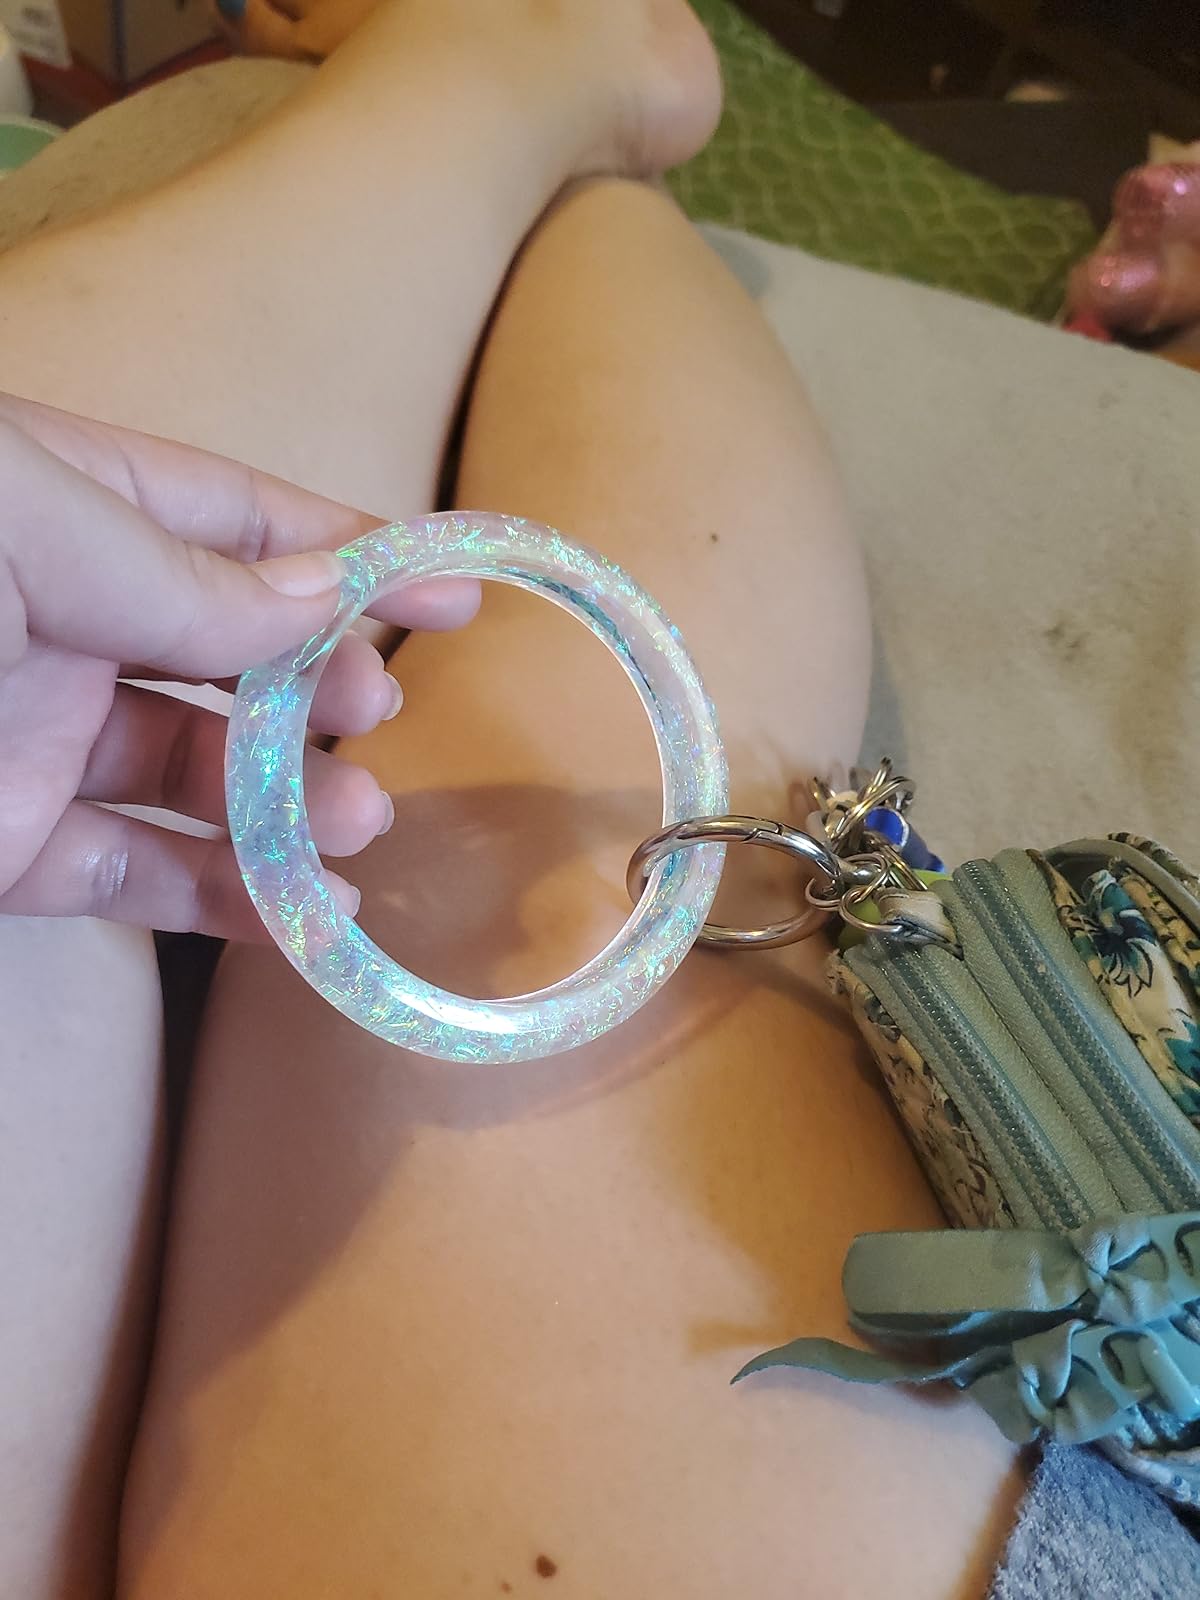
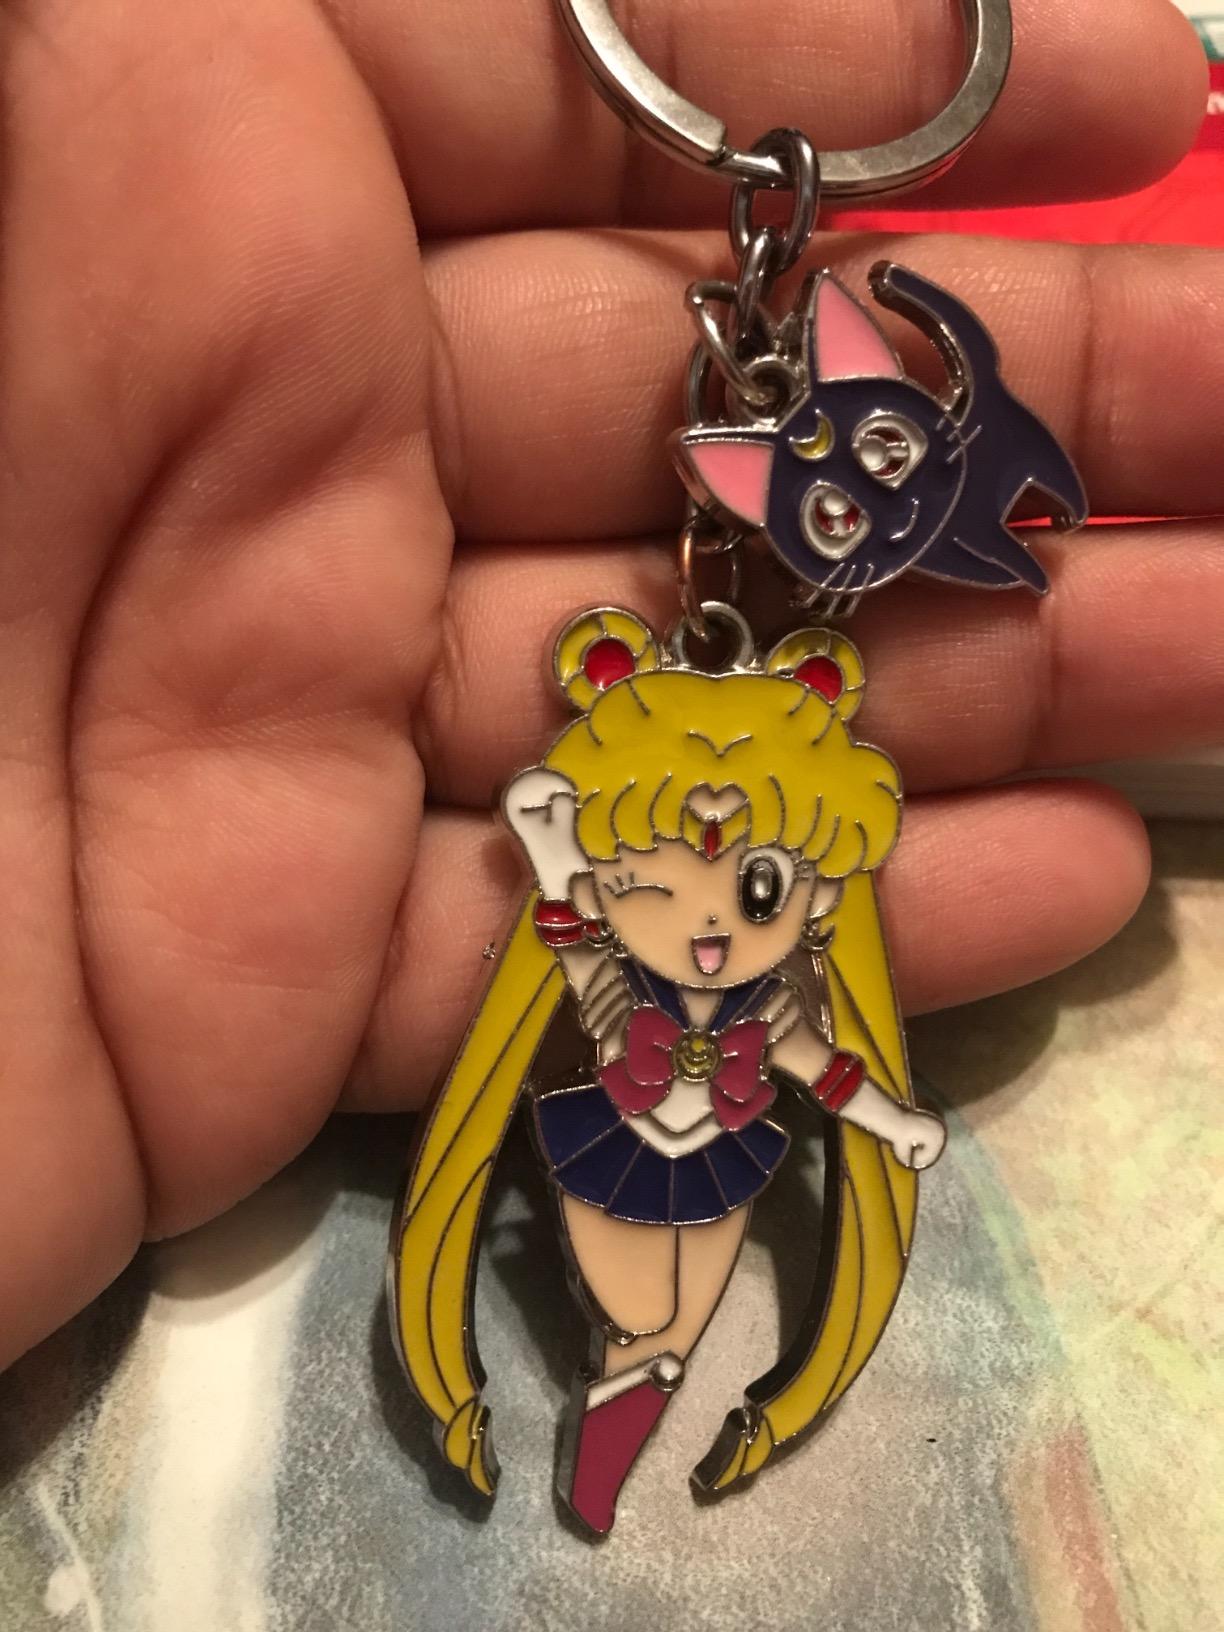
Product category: accessories_keychain
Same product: no